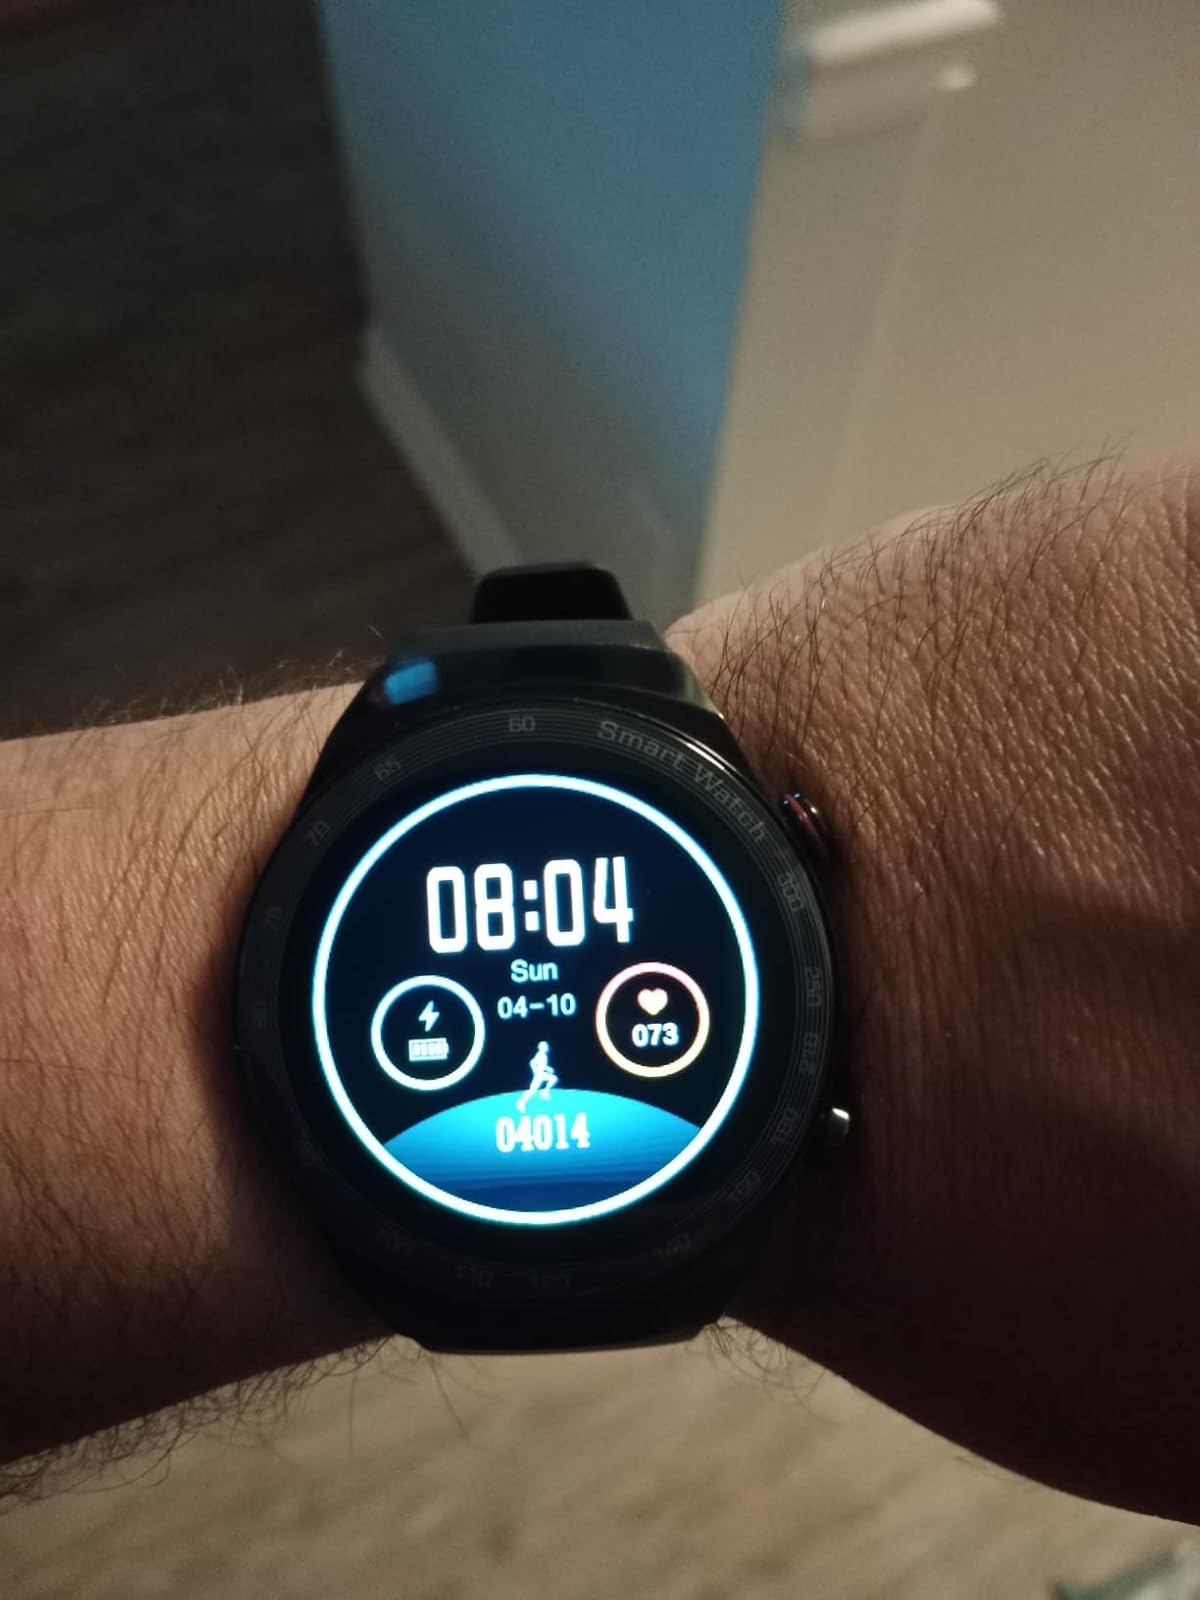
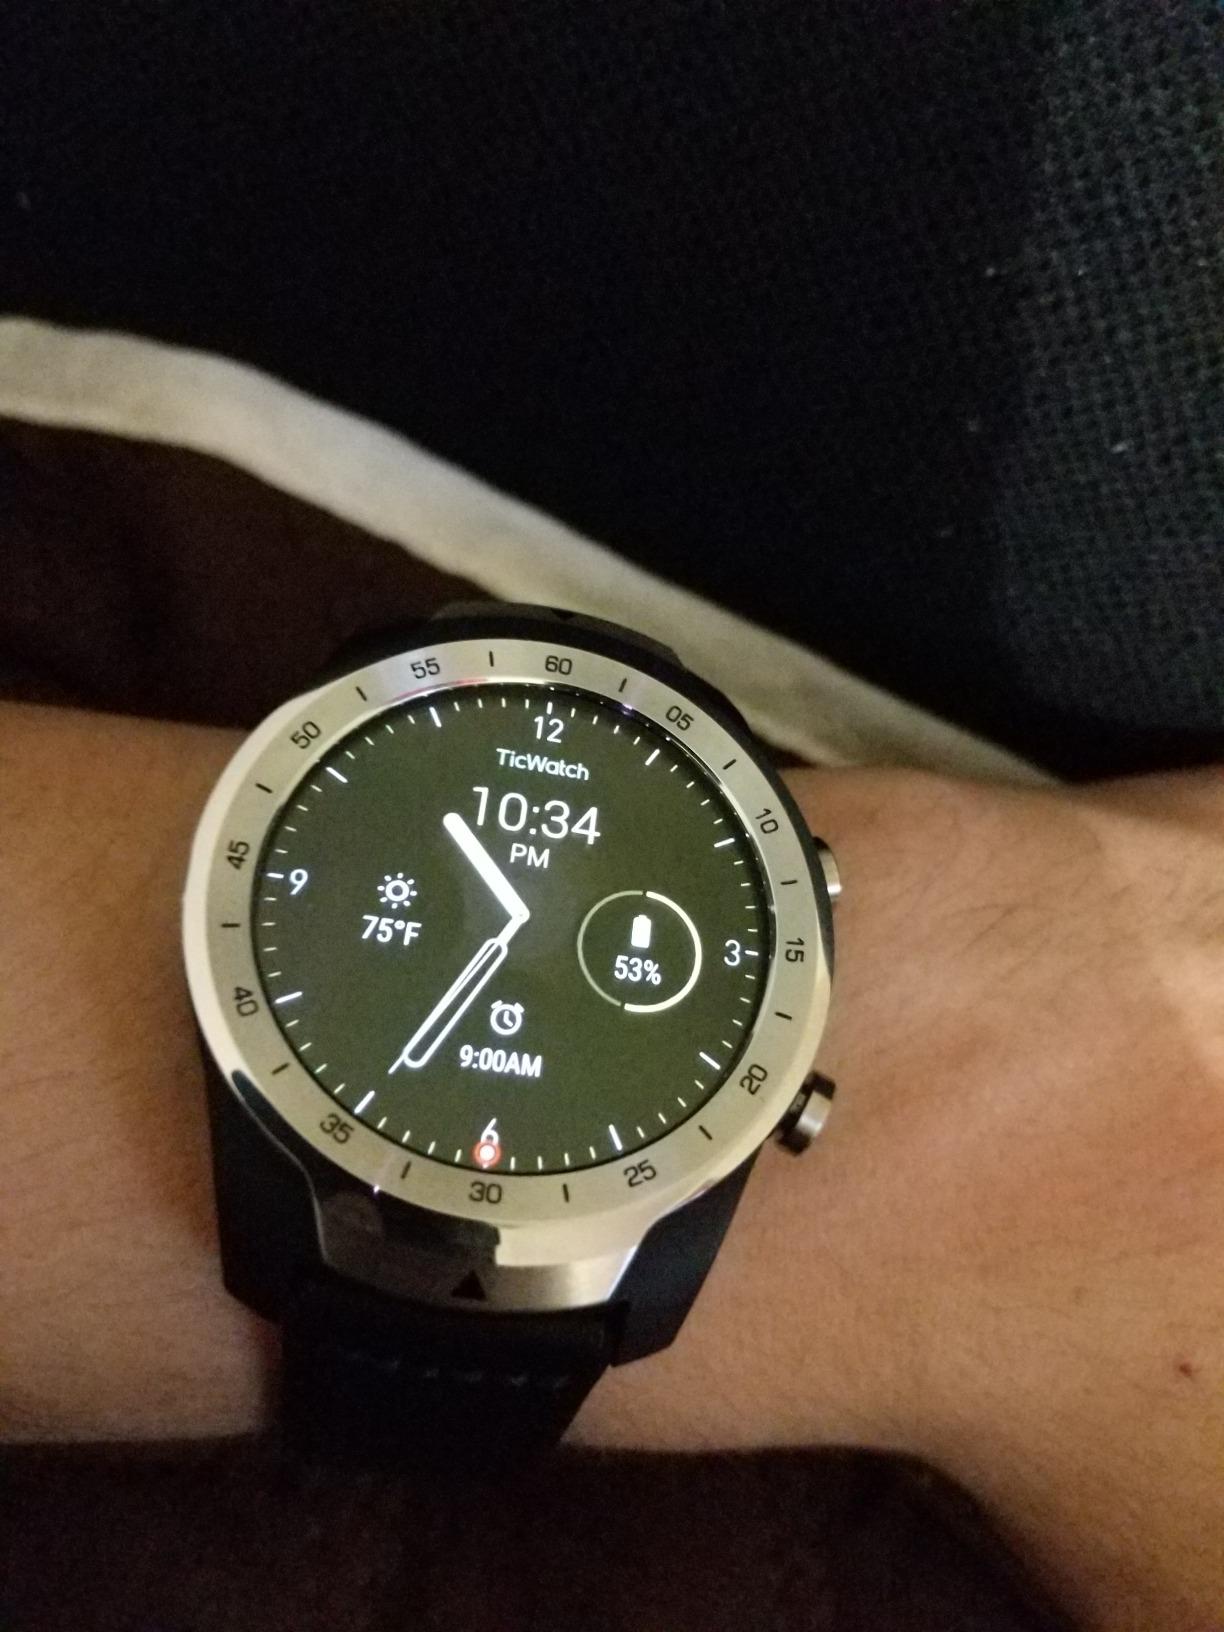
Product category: smartwatch
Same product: no